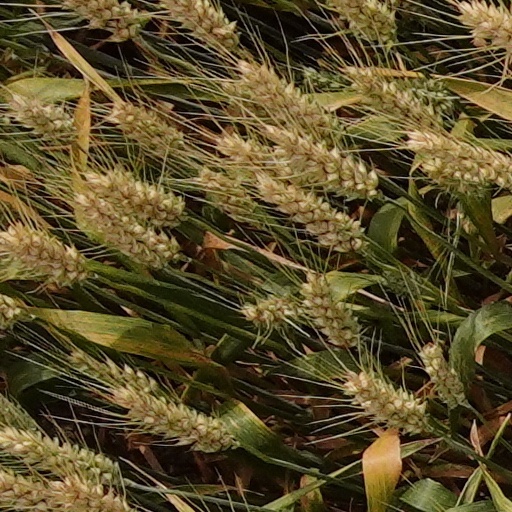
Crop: wheat